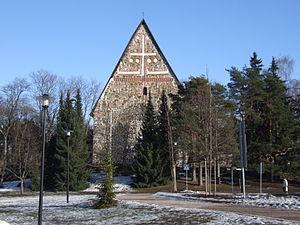
Lohja, Lojo en suédois, est une ville du sud de la Finlande, dans la région d'Uusimaa.
Cet article recense les églises évangéliques-luthériennes de Finlande.
L'église Saint-Laurent est un lieu de culte, d'origine médiévale, situé au nord du centre-ville de Lohja en Finlande. Les peintures à la chaux de l'intérieur remontent à l'époque de l'évêque de Turku Arvid Kurki. L'église de Saint-Laurent de Lohja et l' église de la Sainte Croix de Hattula sont les livres d'images les plus importants en Finlande et sont considérés comme des églises sœurs, en raison de leurs peintures abondantes.